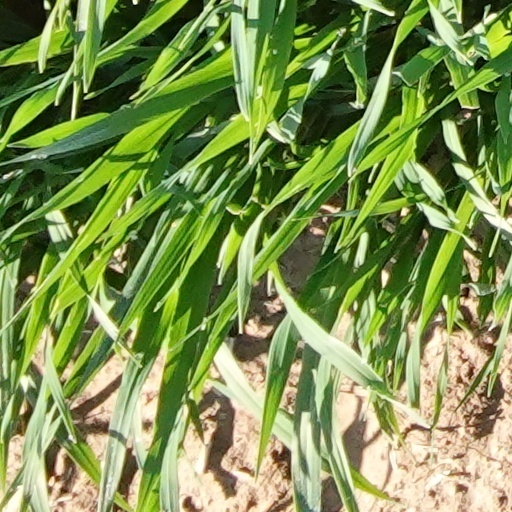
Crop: wheat